Munich–Herrsching railway

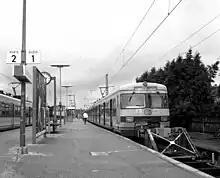
Herrsching station

Initial planning began as early as 1959 to rebuild the line for S-Bahn operations, but these plans were not carried out until the 1970s. Eventually, on 28 May 1972, the Munich S-Bahn opened and the line was integrated into the network. From 1972, services operated as line S5. In 1975, the passenger operations at Freiham station were abandoned due to low patronage. It remains active as an operations station for the siding to the Kraillinger Innovations-Meile industrial estate in Krailling.